Gate Fire

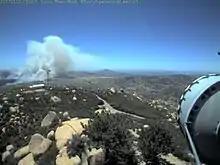
The Gate Fire burning as seen from the Lyons Peak West cam.

The Gate Fire was a wildfire that burned in the Dulzura area southeast of Jamul along Highway 94 in the southern part of San Diego County, California in May 2017. Within the day, the fire spread from an initially reported to then in a matter of a few hours, as the fire was pushed by strong winds and dry grasslands mixed with chaparral. The wildfire resulted in evacuation of 500 campers from the Pio Pico RV Resort and Campground. Highway 94 was also closed to the public due to the fire. The fire was named the Gate incident due to its proximity to a landmark pink gate in the Dulzura area.